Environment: real
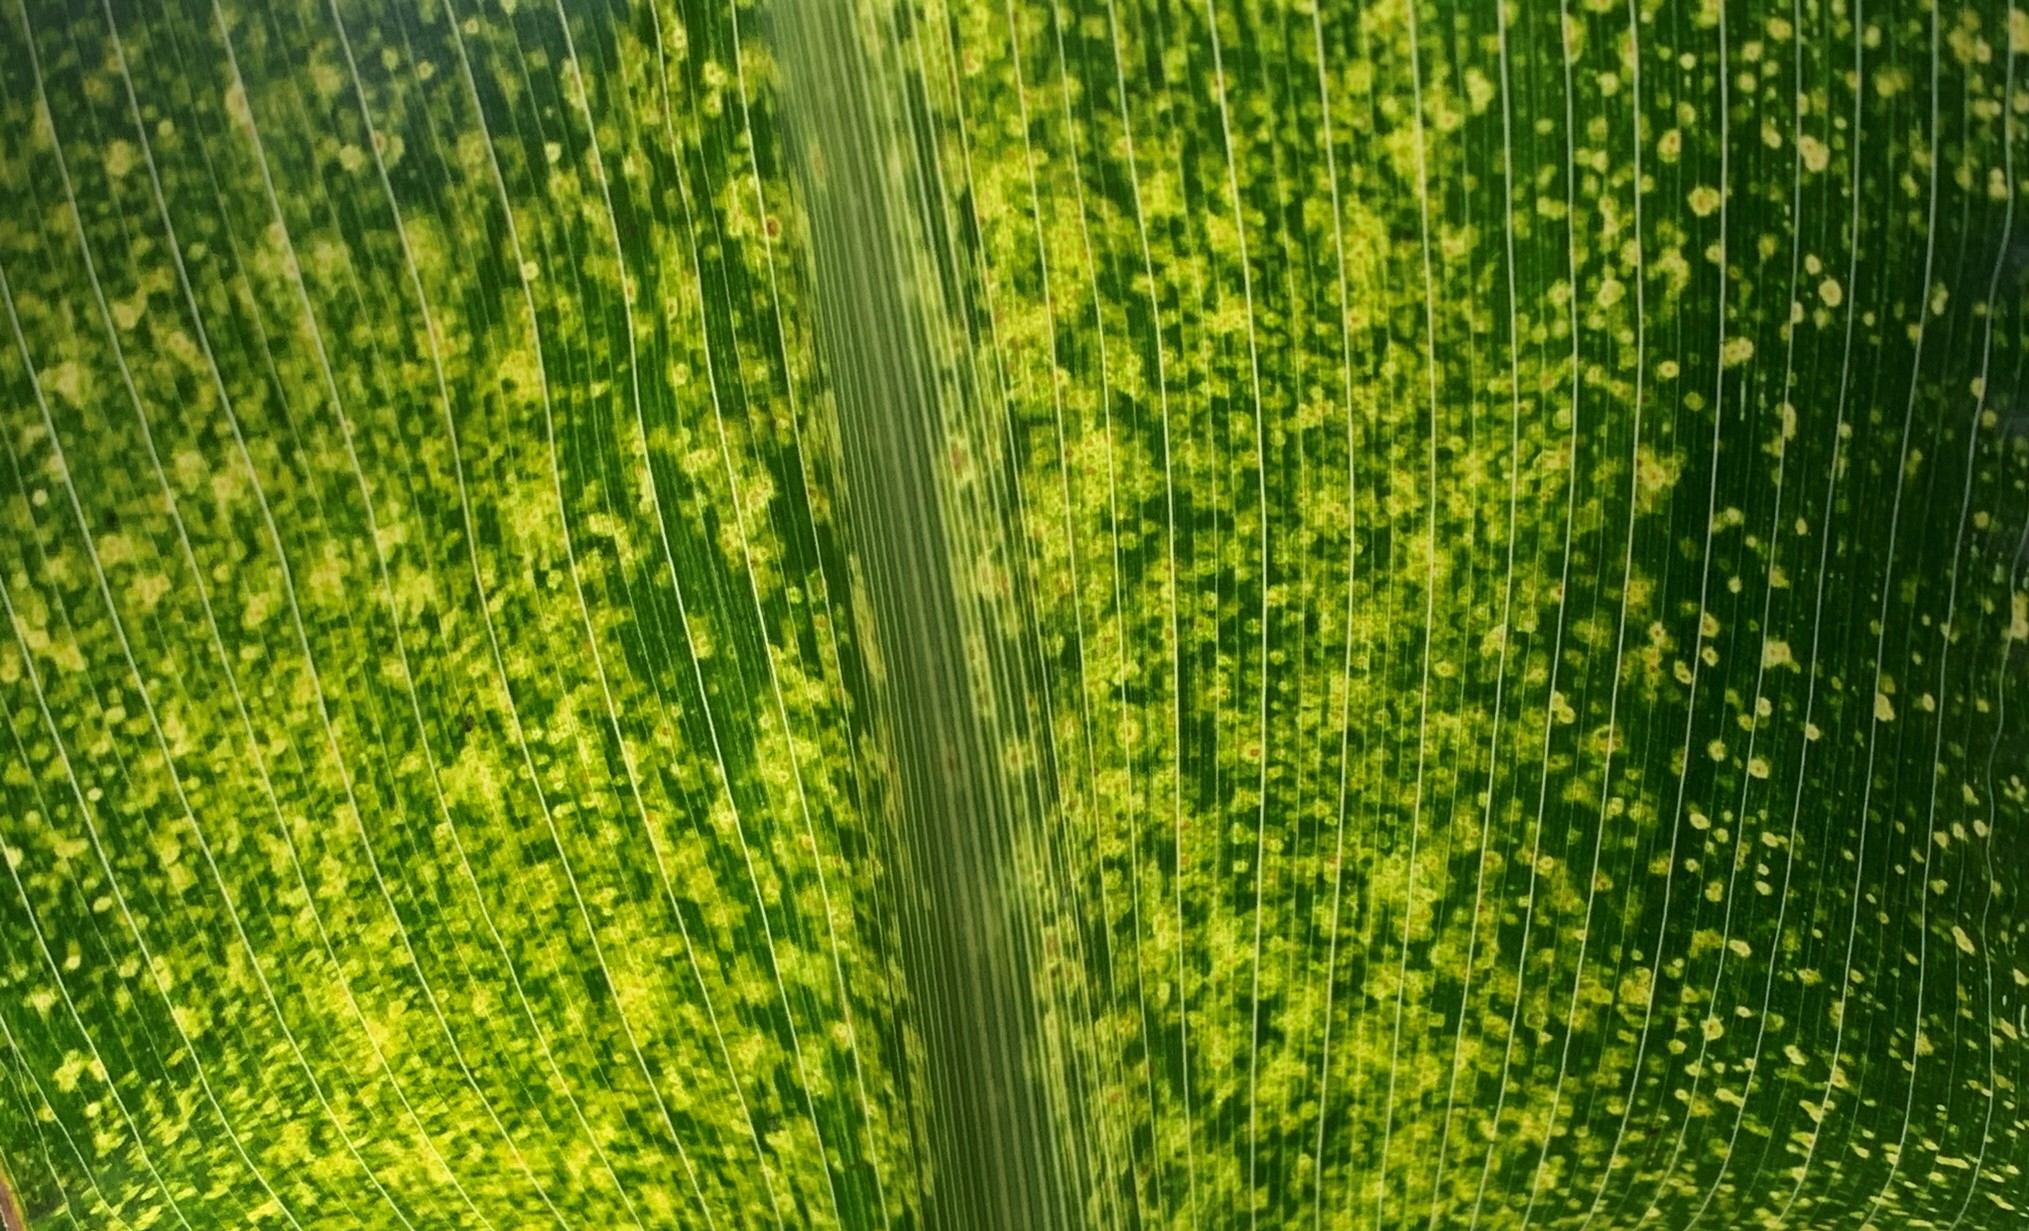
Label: lethal_necrosis